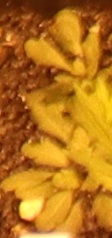
Label: Horseweed